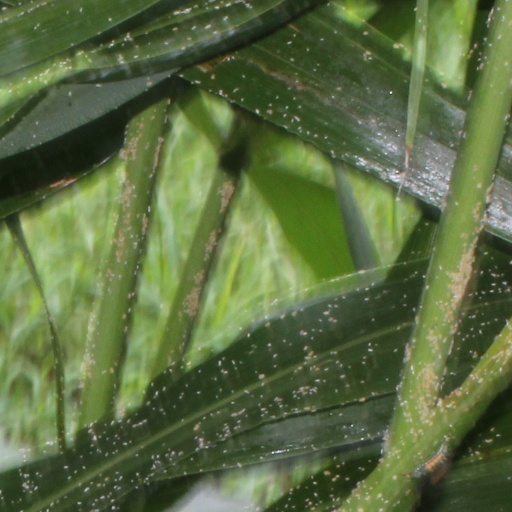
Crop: sorghum